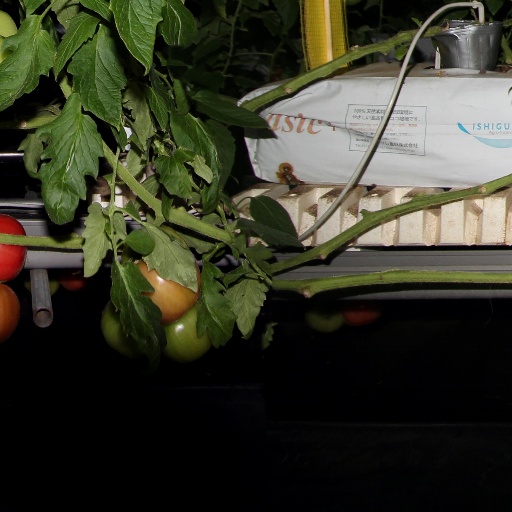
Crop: tomato